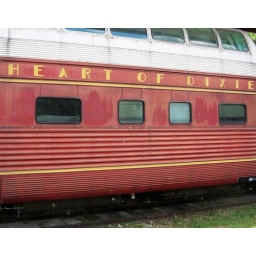
Old train car at railroad museum in Calera, Alabama.